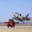
Label: airplane